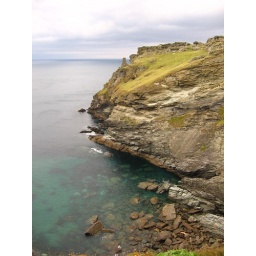
Yes, the water in Cornwall is very, VERY blue and clear.